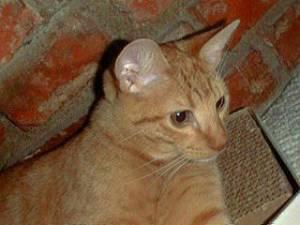
Bengal